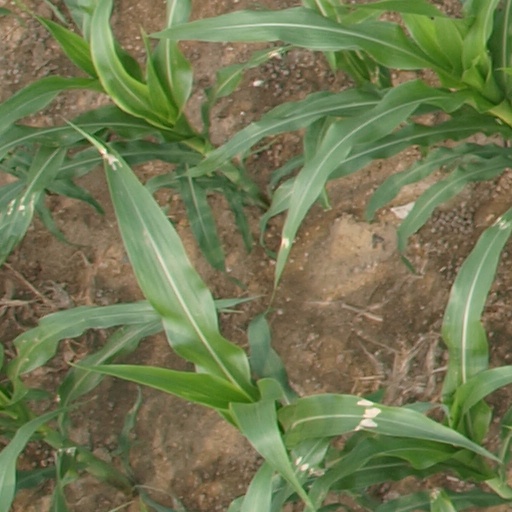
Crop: maize; corn